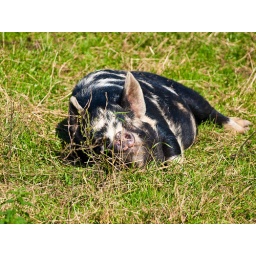
THese animals were seen at a animal park outside monreith in dumfries